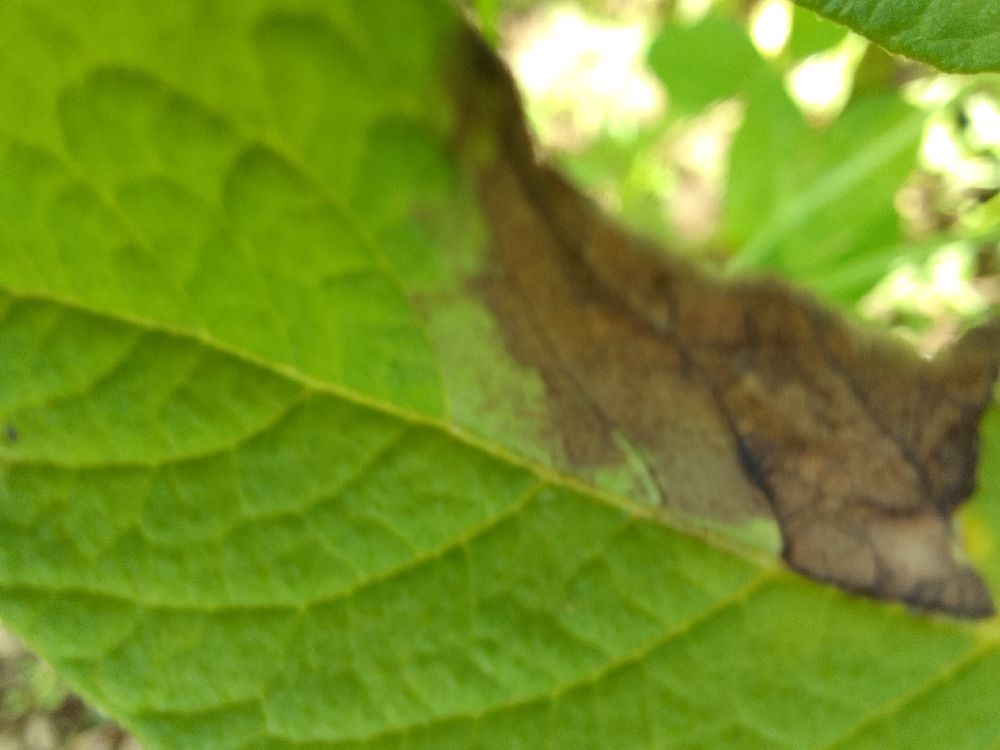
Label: Late blight